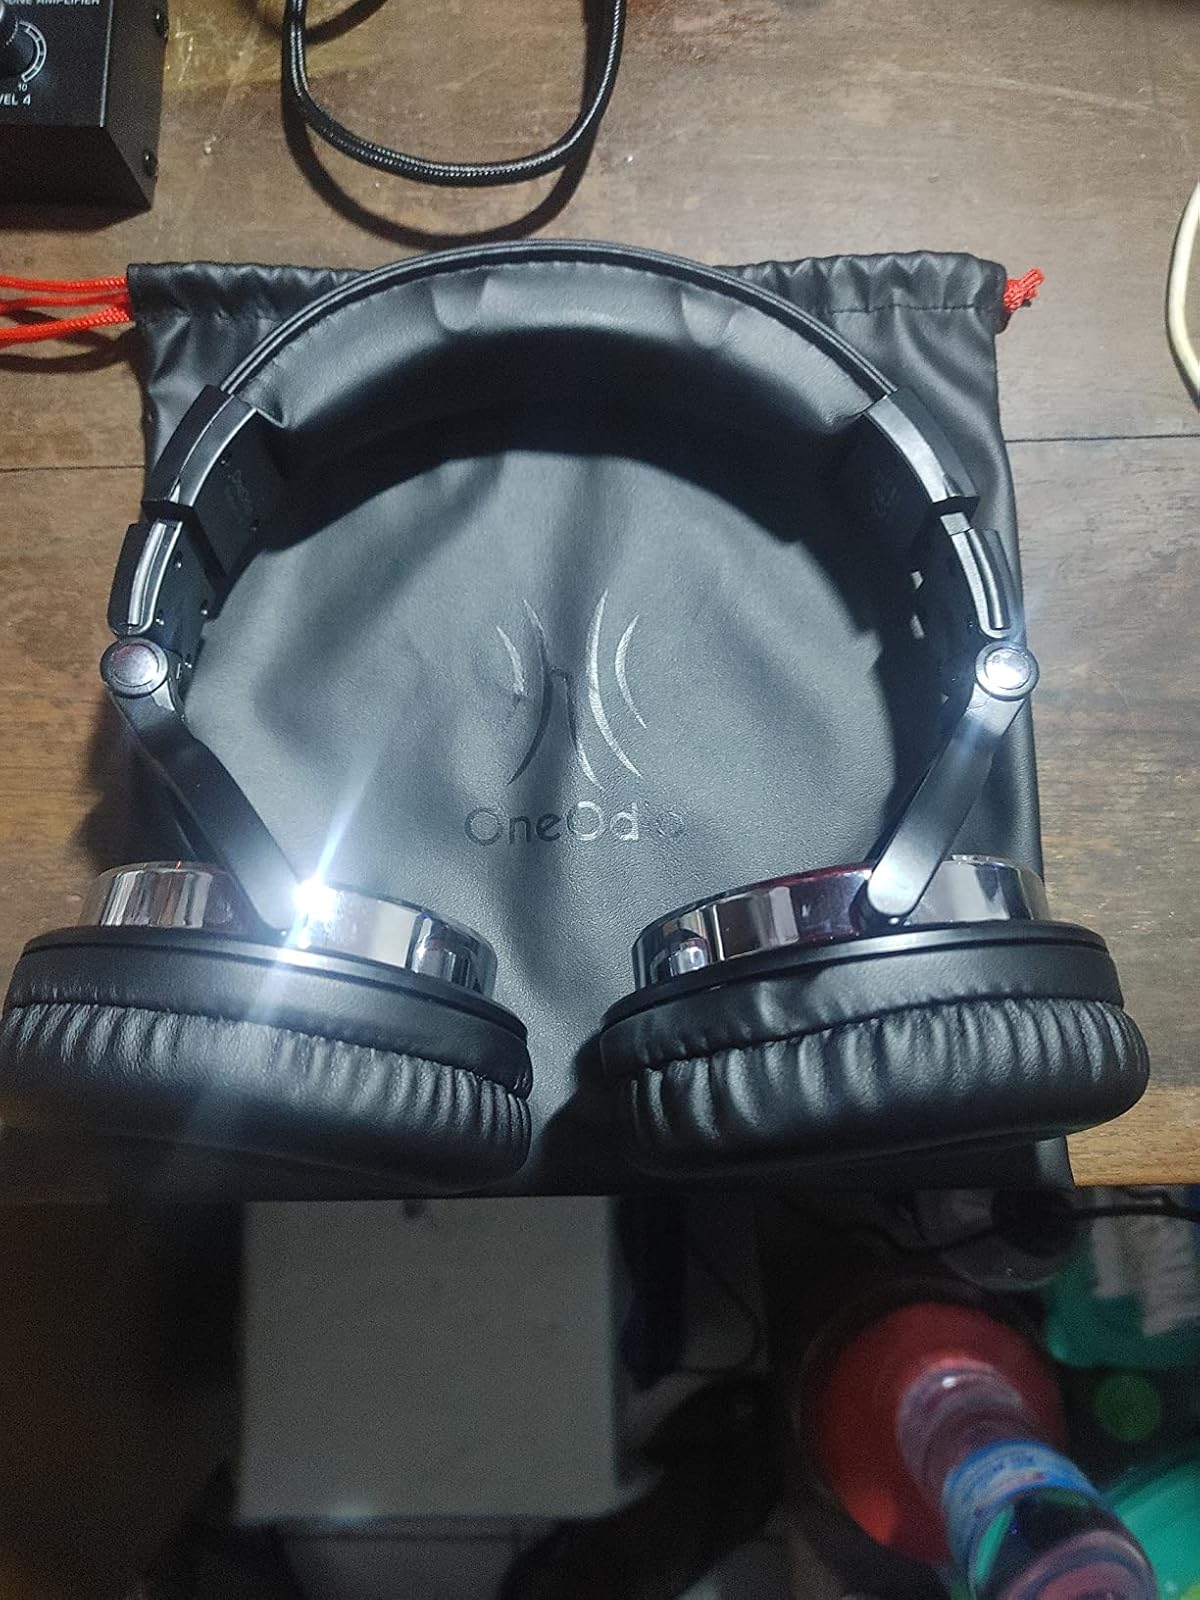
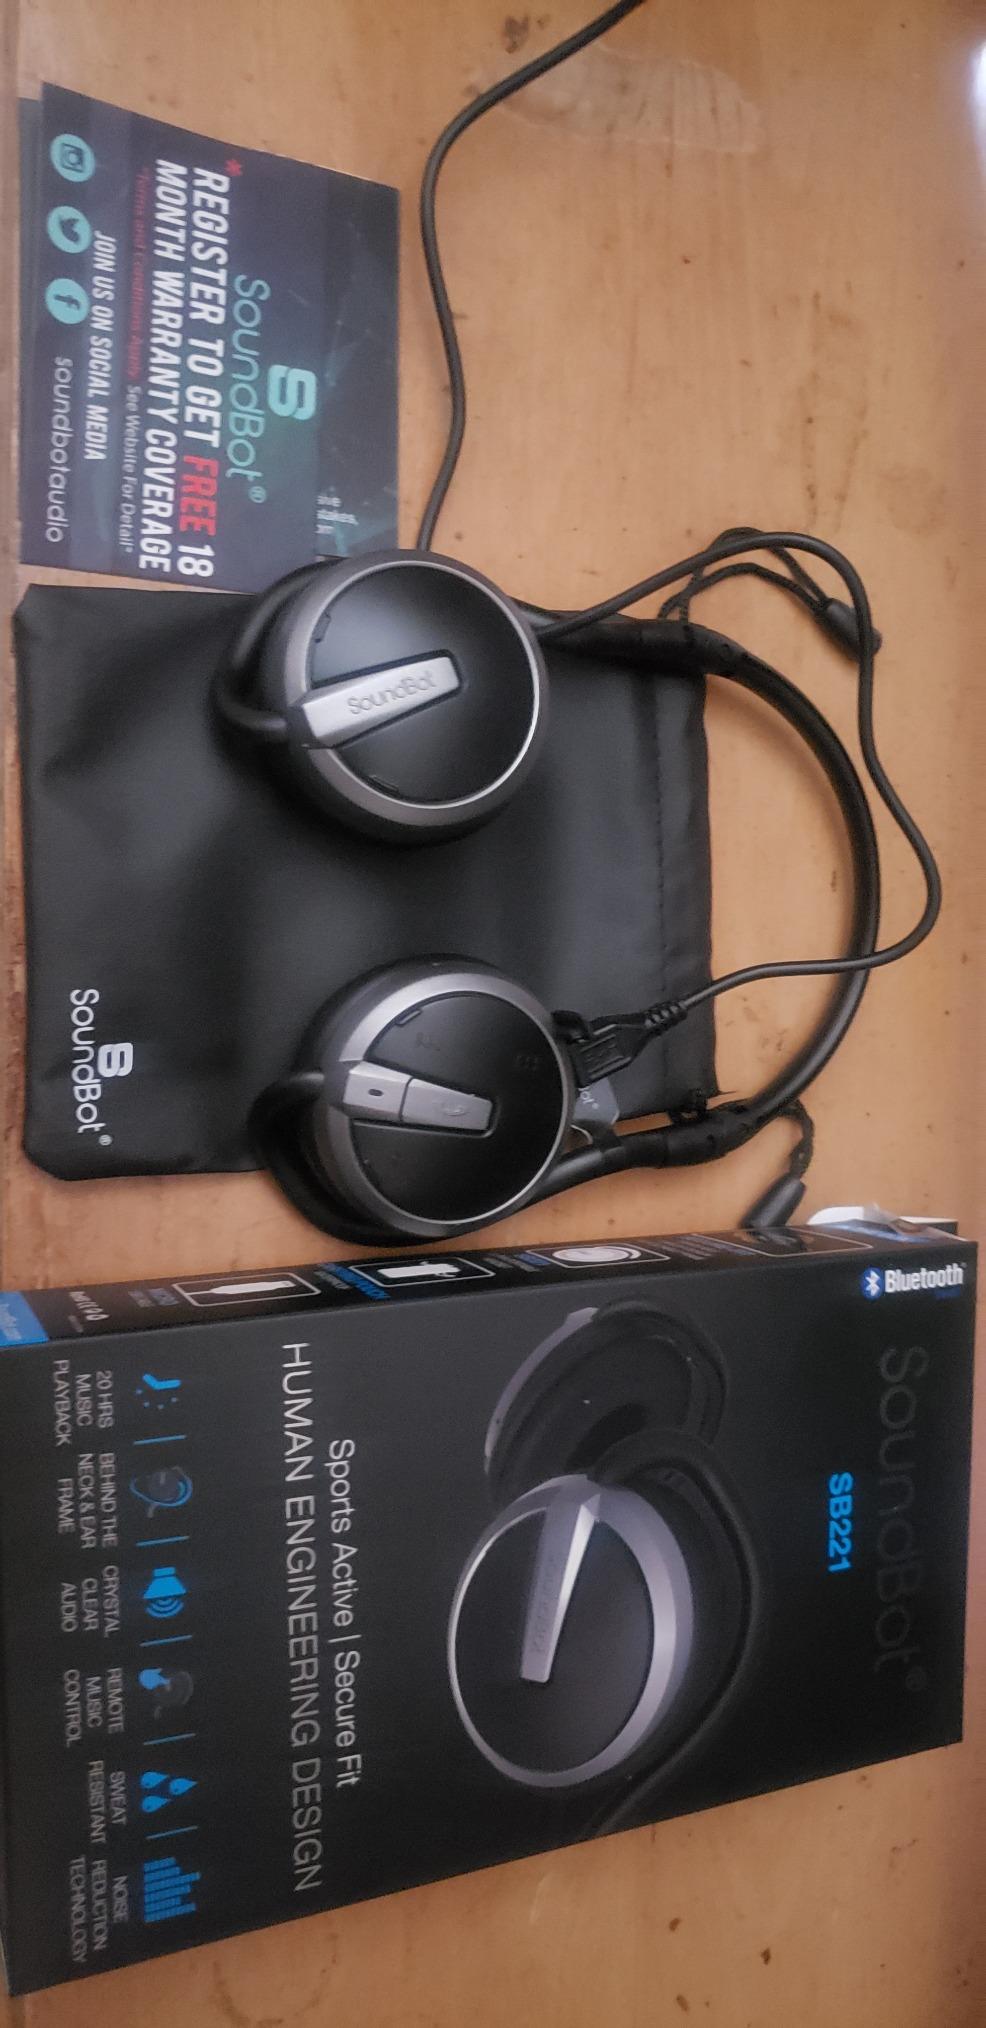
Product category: headphones
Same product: no